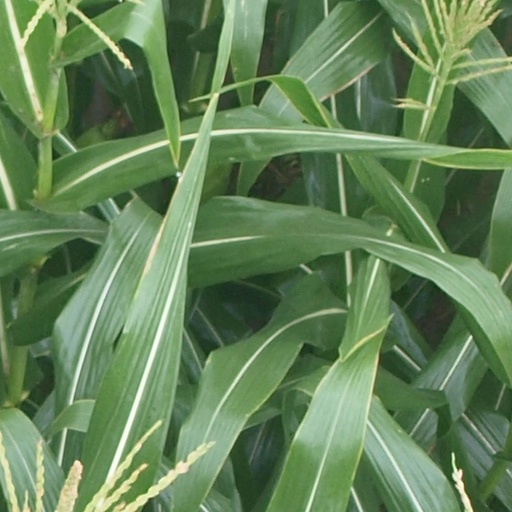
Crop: maize; corn